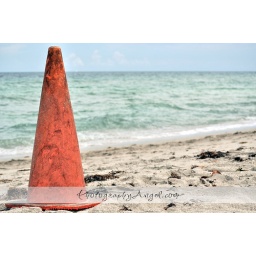
An orange safety cone in the sand (for the AutoX'ers).